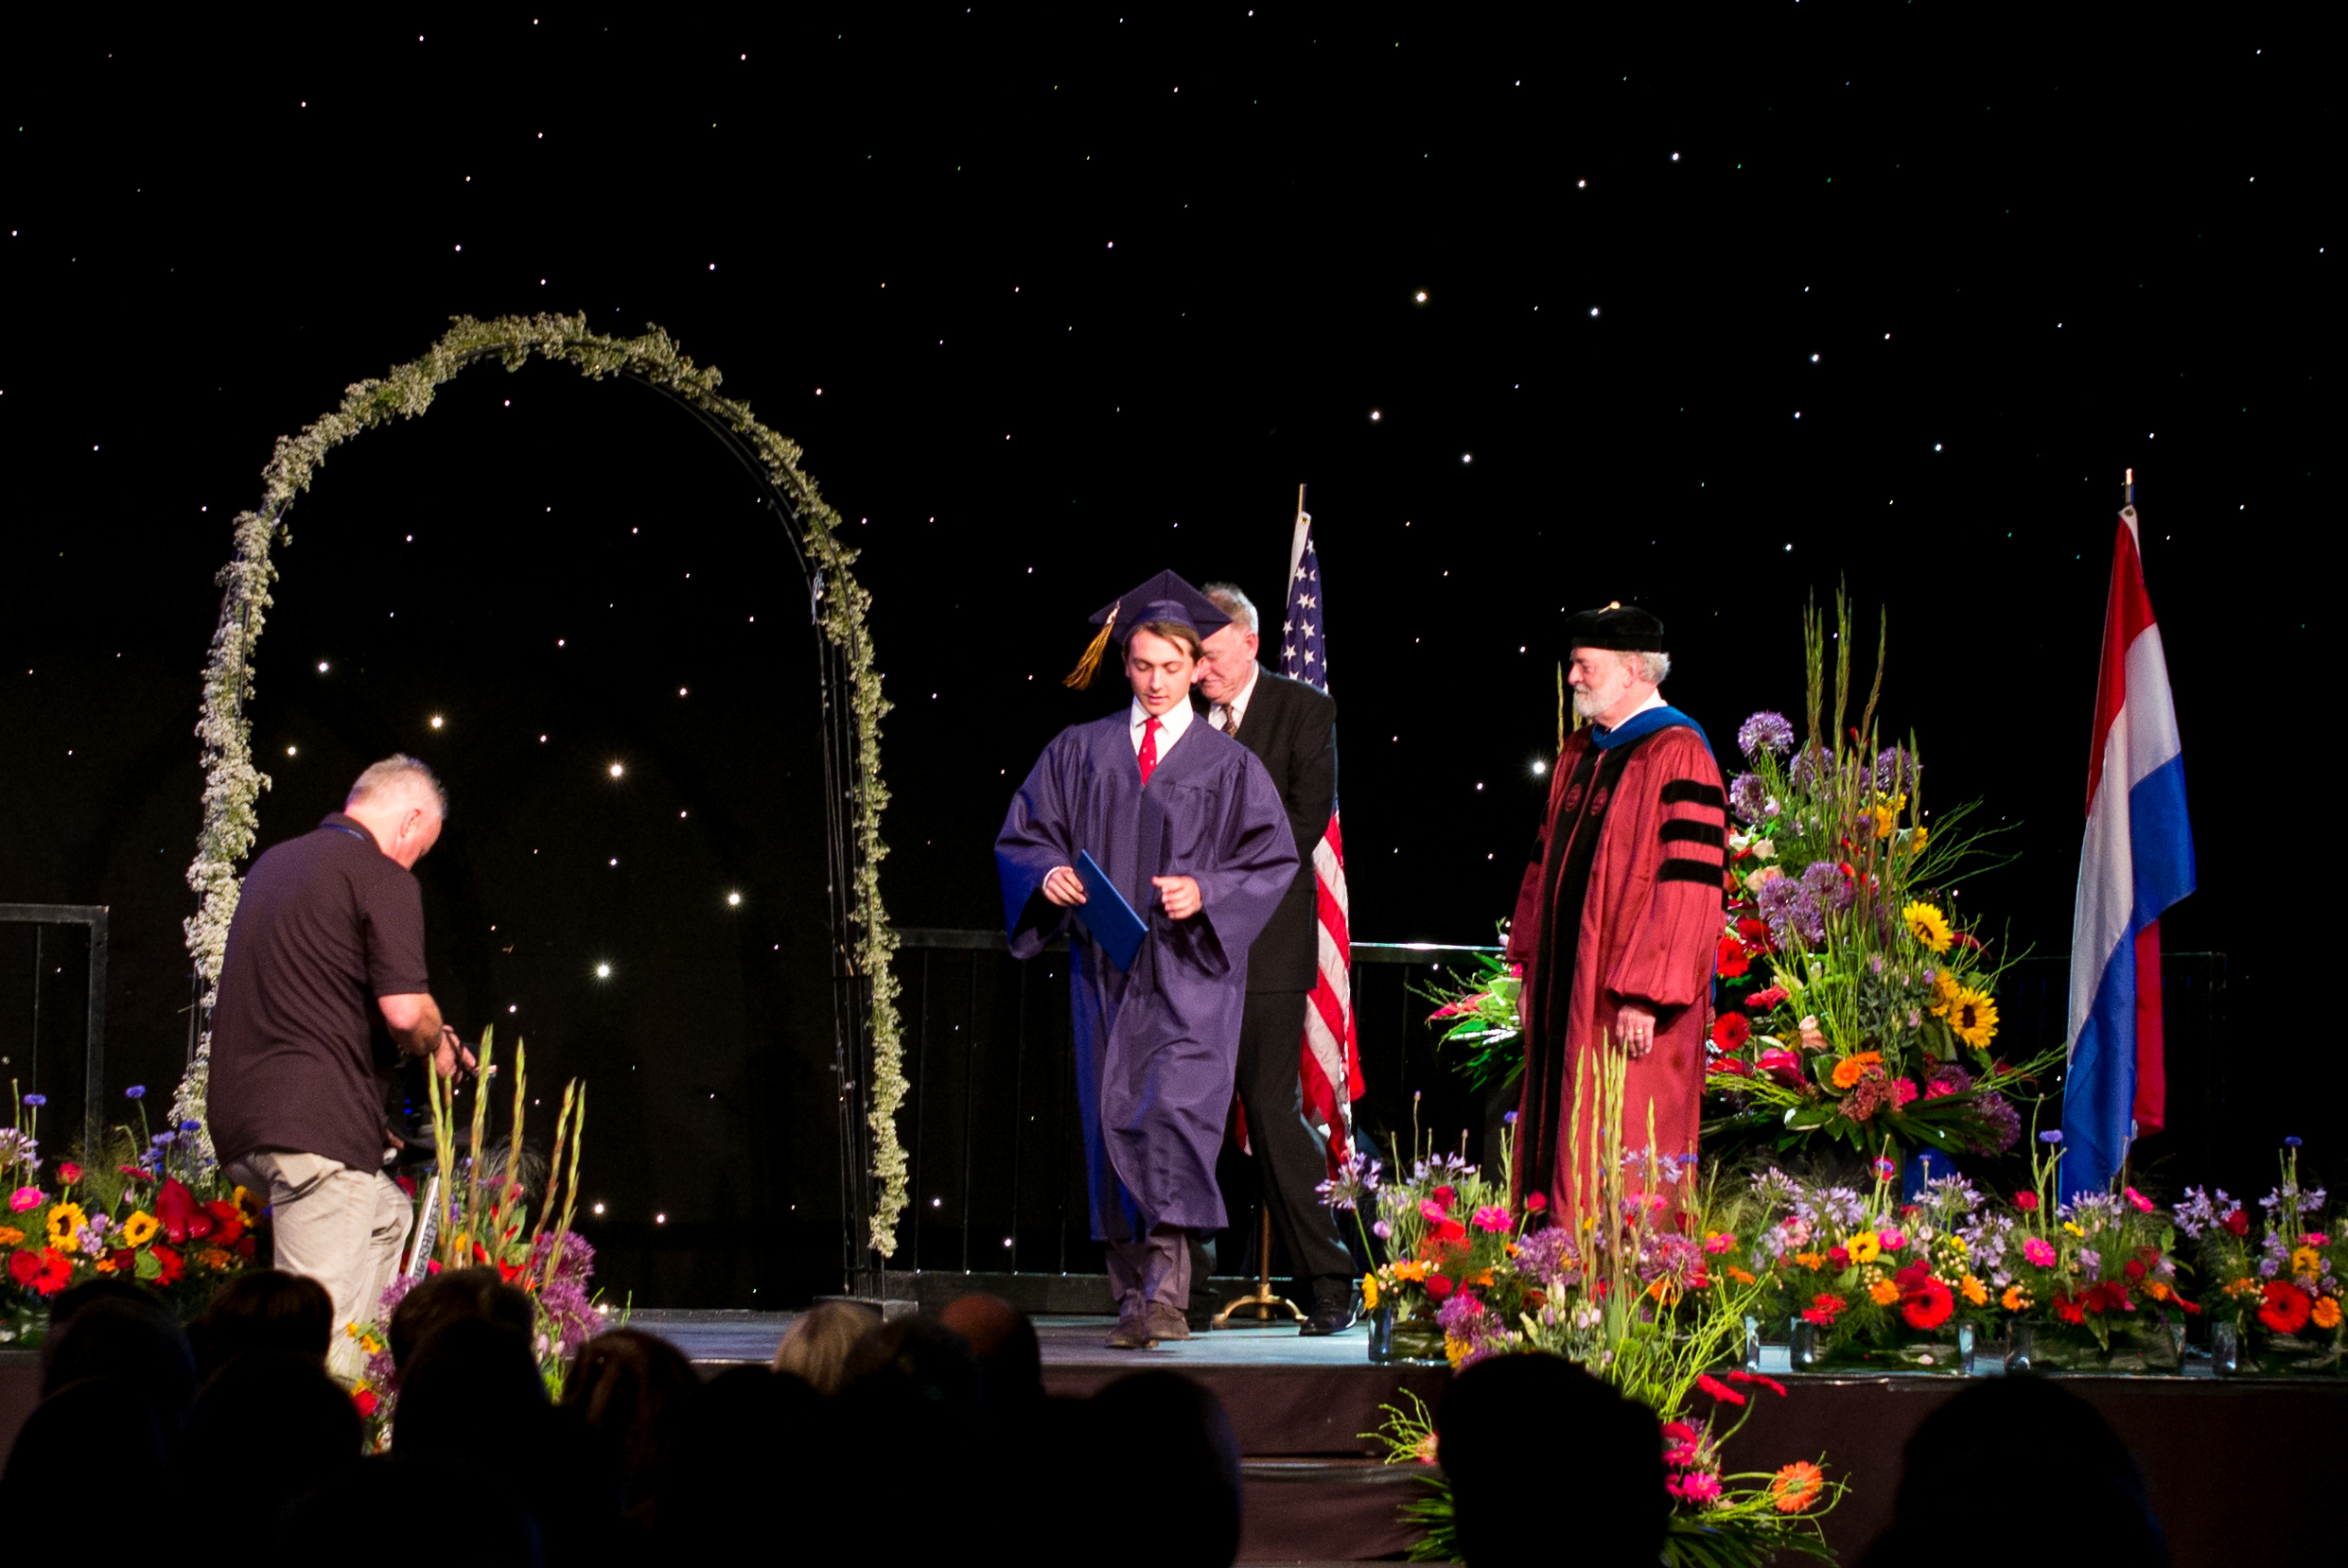
night, europe, high, ash, christmas, performance art, holland, festival, hague, netherlands, international, stage, m, american, students, performance, cap, 50, school, senior, leica, 240, summilux, wassenaar, graduation, gown, musical theatre